Motoori Norinaga

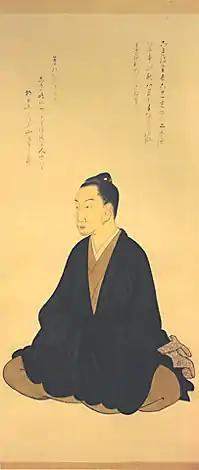
Motoori Norinaga (1790)

Norinaga was born in what is now Matsusaka in Ise Province (now part of Mie Prefecture). His ancestors were vassals of the Kitabatake clan in Ise Province for many generations. However, in the early Edo period they abandoned their samurai status, changing their surname to Ozu, and relocated to Matsusaka, where they became cotton wholesalers. The family initially prospered and had a store in Edo as well. (The film director Yasujirō Ozu was a descendant of the same line). After his elder brother's death, Norinaga succeeded to the Ozu line. At one stage he was adopted out to a paper-making family but the bookish boy was not suited to business.